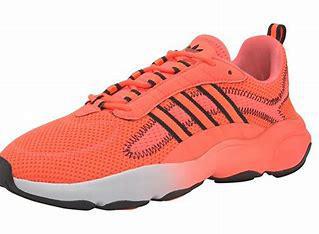
Brand: Adidas
Model: Haiwee